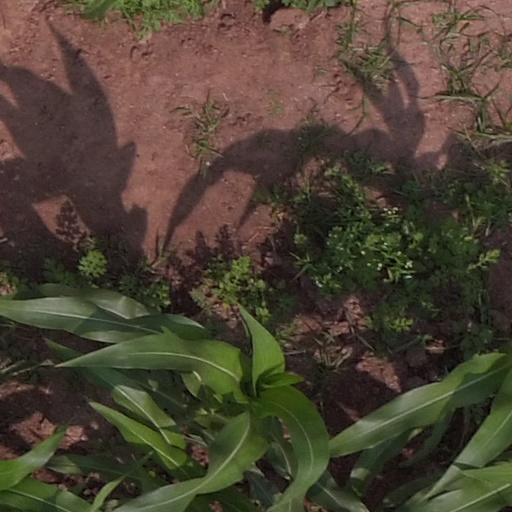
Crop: maize; corn